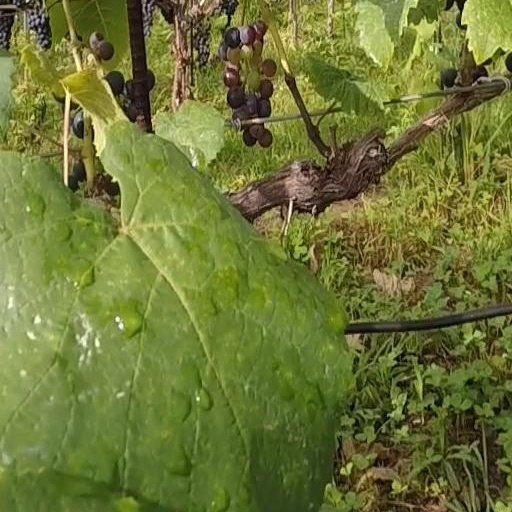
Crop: grape